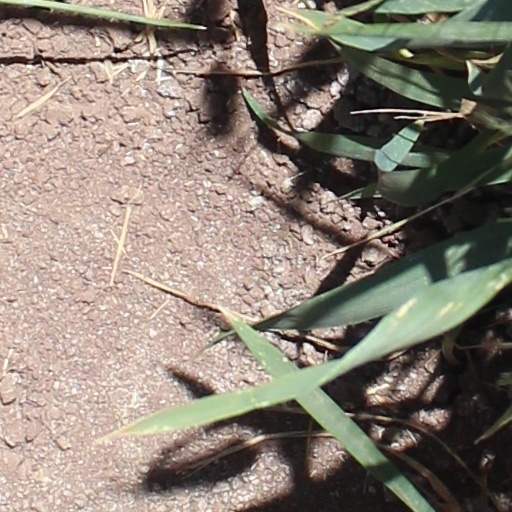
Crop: wheat